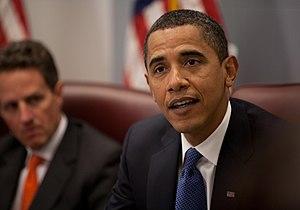
Les théories sur la citoyenneté du président américain Barack Obama englobent une série d'allégations et de rumeurs accusant Barack Obama de ne pas être né sur le territoire des États-Unis, et donc de ne pas être éligible à la fonction de président des États-Unis tel que le requiert l'article II de la Constitution américaine. Les partisans de ces théories sont surnommés les « birthers » dans les médias anglo-saxons.